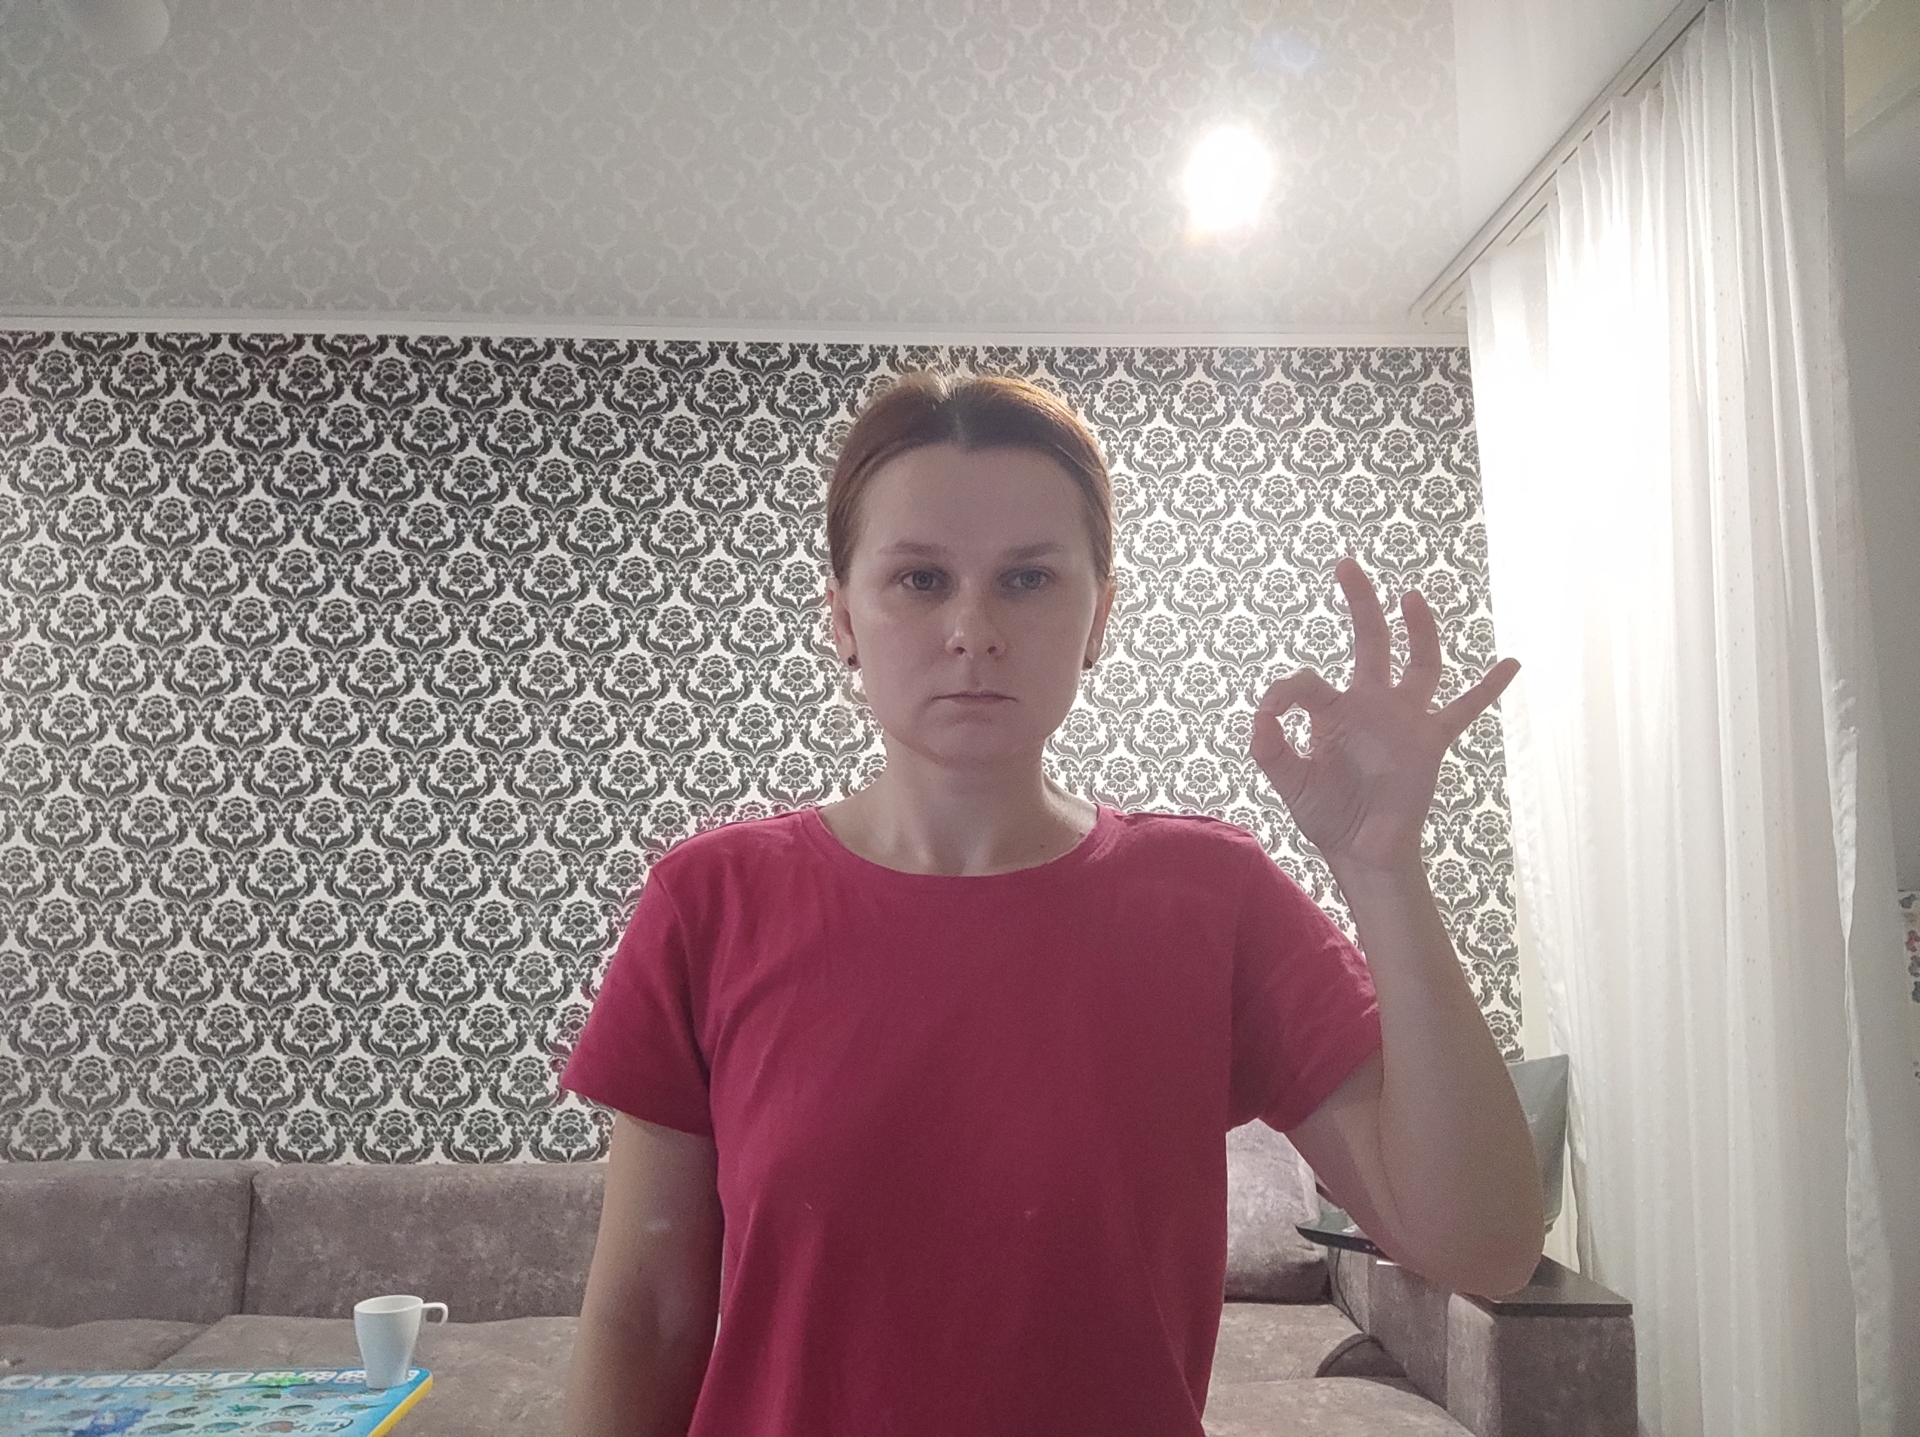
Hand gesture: ok